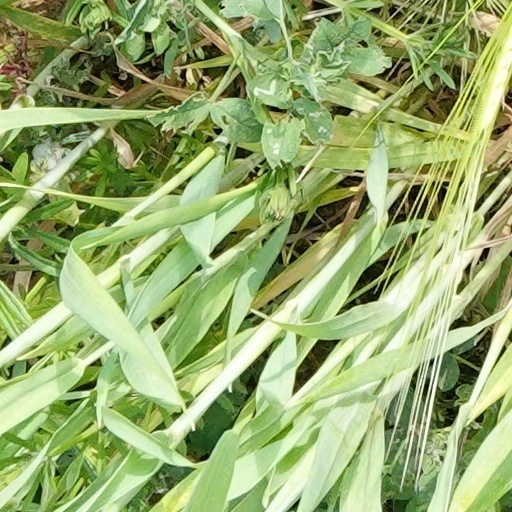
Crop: wheat